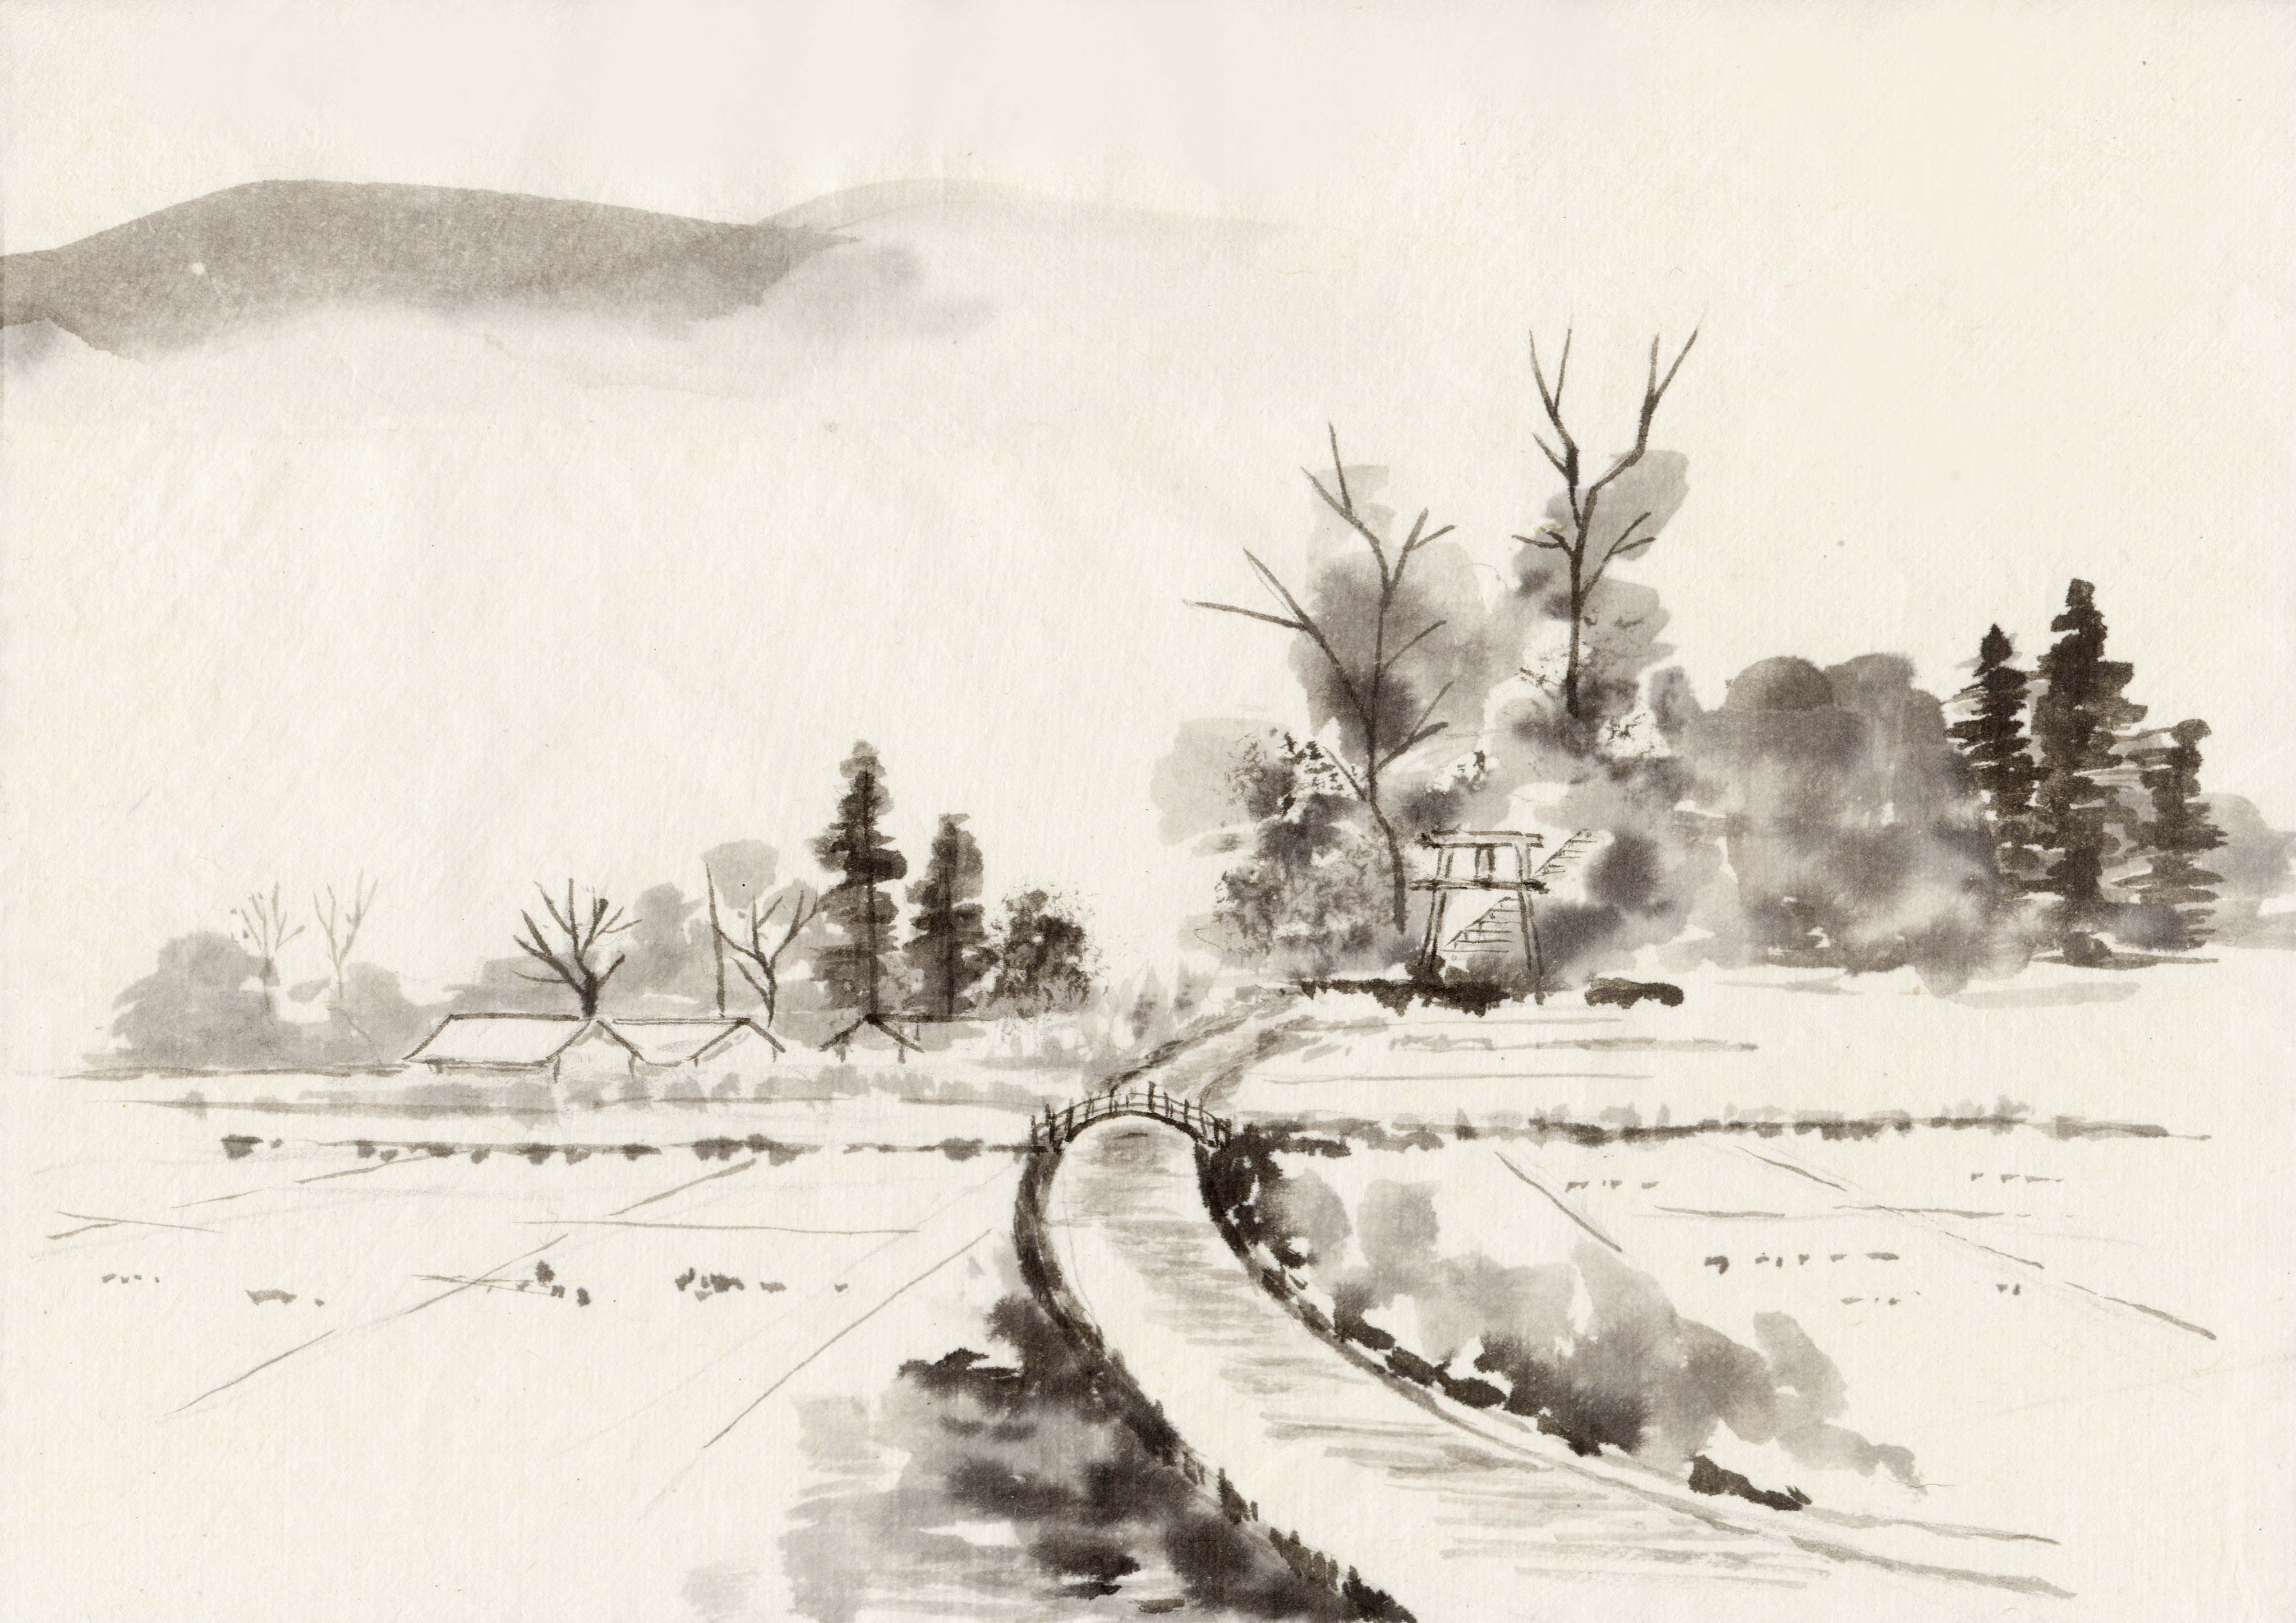
landscape, snow, winter, weather, season, ink, sketch, drawing, illustration, blizzard, watercolor paint, geological phenomenon, winter storm, traditional chinese painting